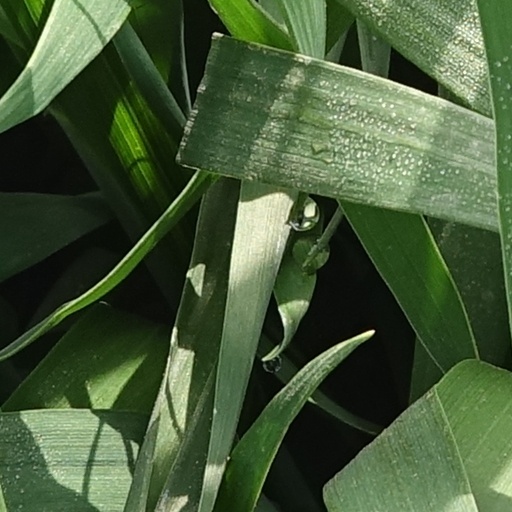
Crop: wheat